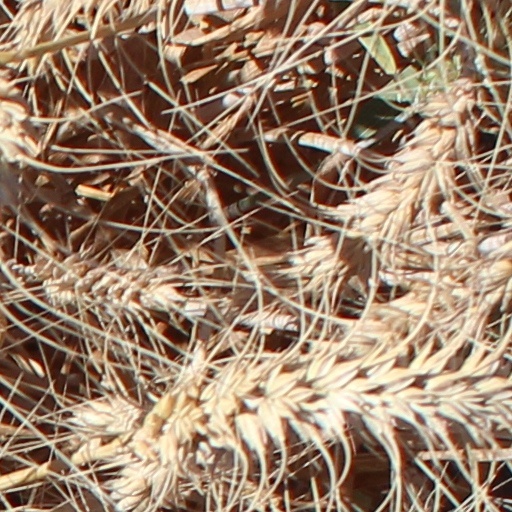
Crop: wheat